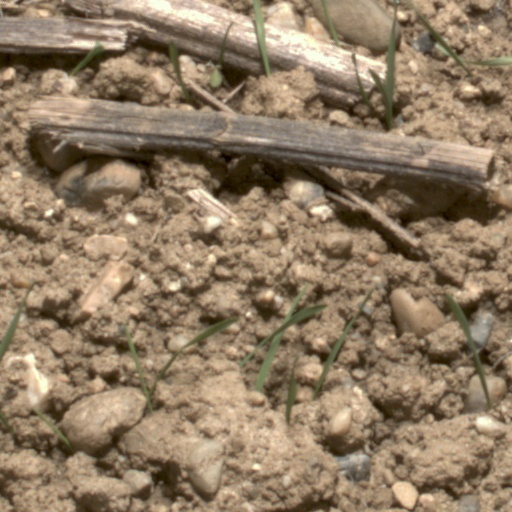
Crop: wheat